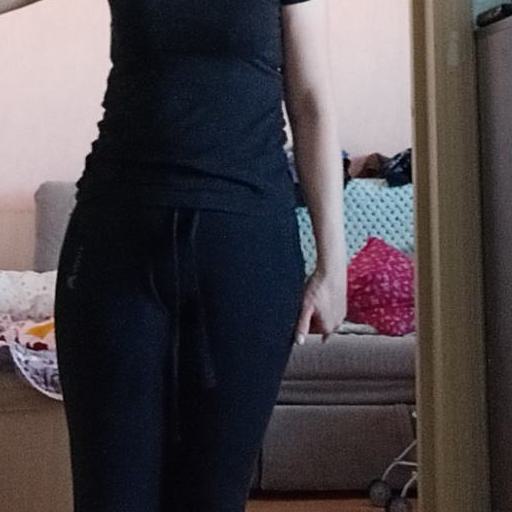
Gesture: no_gesture